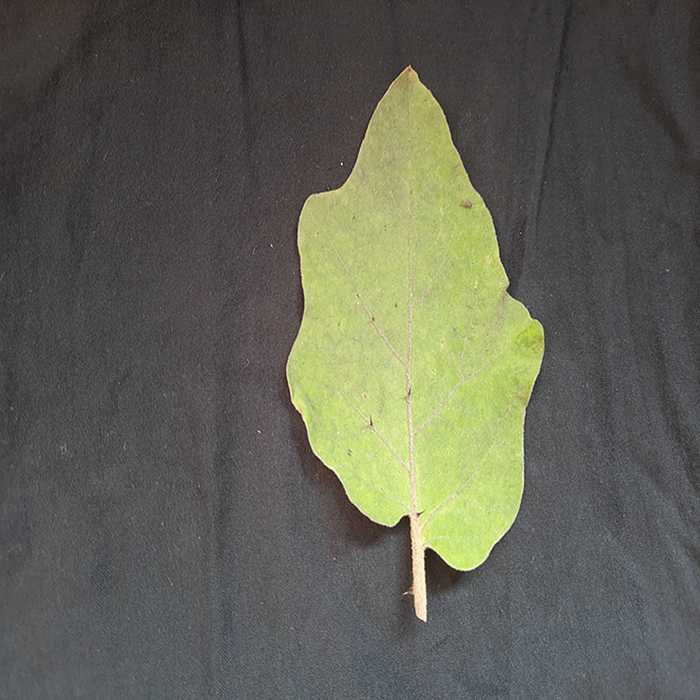
Plant: Eggplant
Label: Eggplant fresh leaf